Georges Moulaert

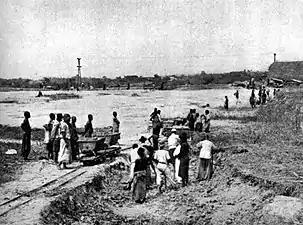
Workers at the Port of Léopoldville c. 1905

In 1905 Moulaert became a colonial civil servant with the rank of interim district commissioner 1st class.